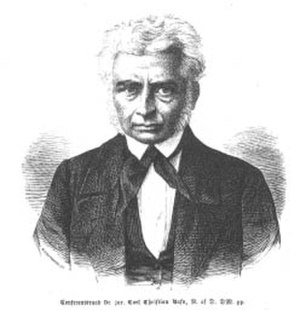
Carl Christian Rafn
Carl Christian Rafn var en dansk oldforsker. Hans værker fæstede i høj grad verdens opmærksomhed på Nordens ældre historie og den oldnordiske litteratur. Han var den første videnskabsmand, der populariserede erkendelsen at Amerika blev opdaget af vikingerne.